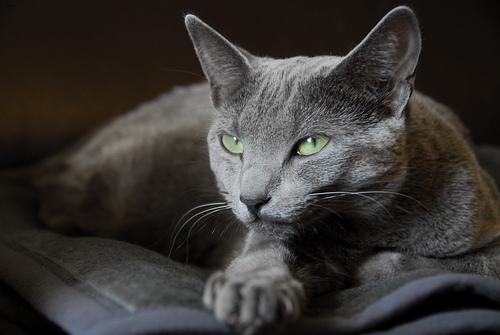
Russian Blue